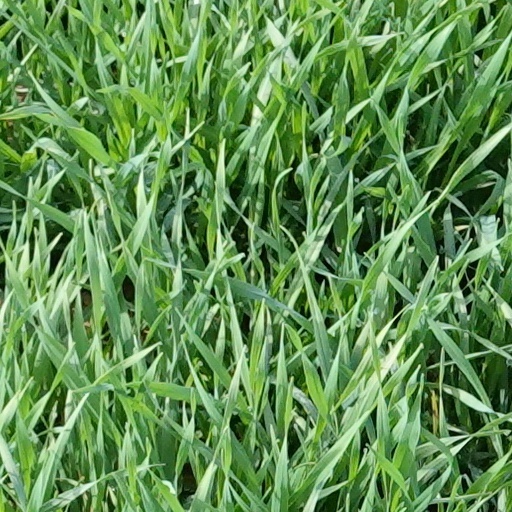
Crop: wheat